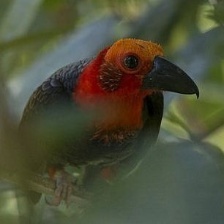
Species: BORNEAN BRISTLEHEAD
Scientific name: PITYRIASIS GYMNOCEPHALA